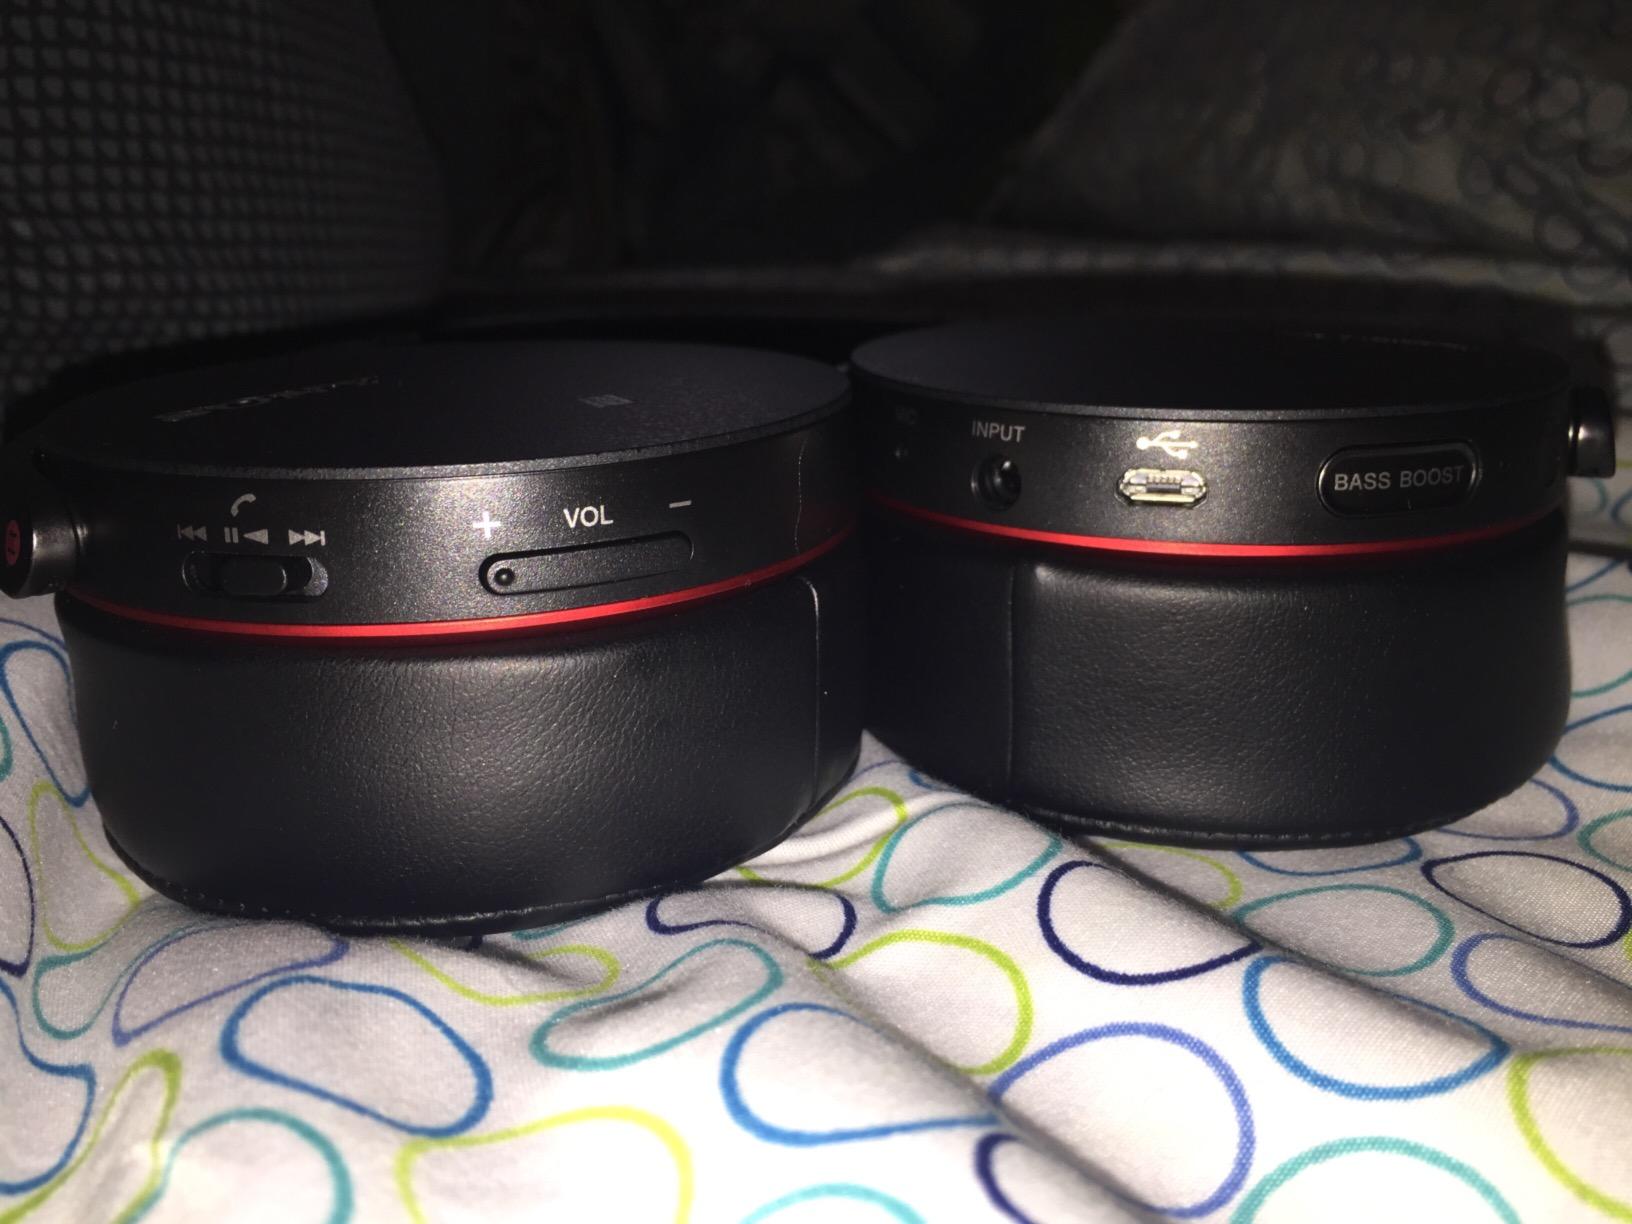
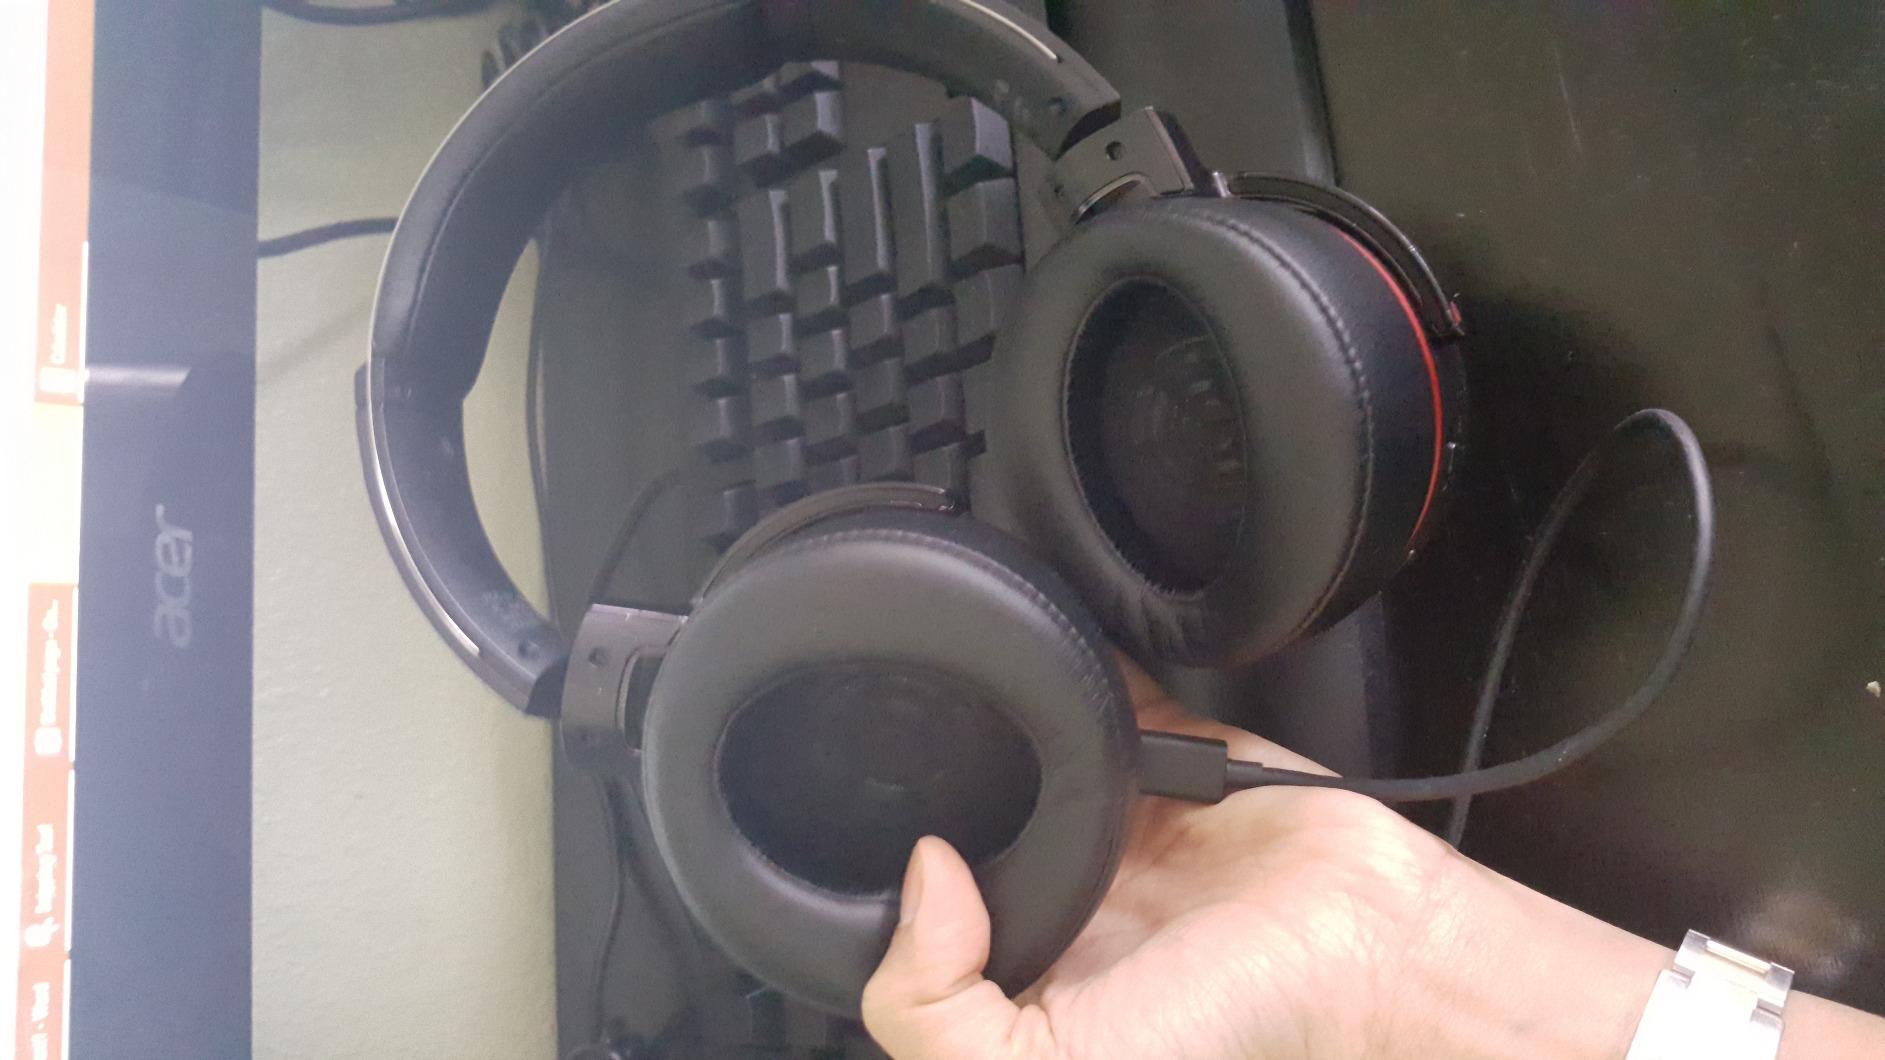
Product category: headphones
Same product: yes